The Foresters

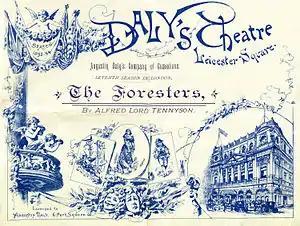
Programme for London production, 1893

The Foresters or, Robin Hood and Maid Marian is a play written by Alfred Tennyson and first produced with success in New York in 1892. A set of incidental music in nine movements was composed for the play by Arthur Sullivan.